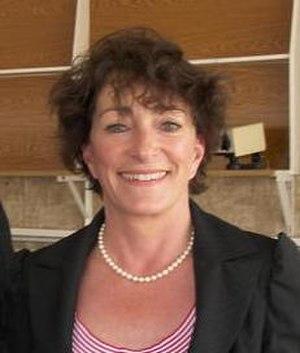
La députée du Var, Josette Pons, lors de la journée oléïcole à la Foire de Brignoles en juin 2007